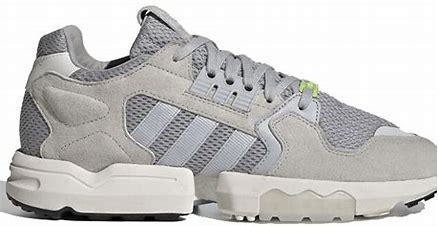
Brand: Adidas
Model: ZX Torsion